Sergio Fontanari

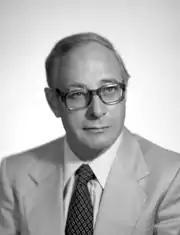

Sergio Fontanari (19 February 1930 – 4 May 2022) was an Italian politician. A member of the Trentino Tyrolean People's Party, he served in the Senate of the Republic from 1979 to 1987. He died in Trento on 4 May 2022 at the age of 92.